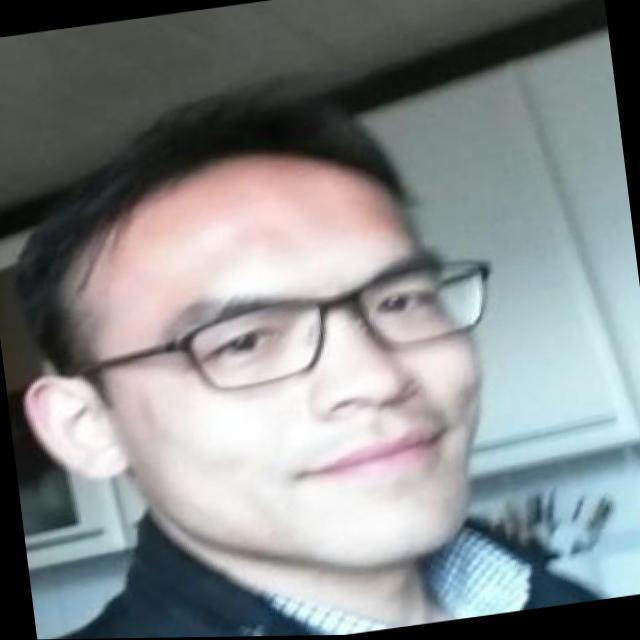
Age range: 21-44